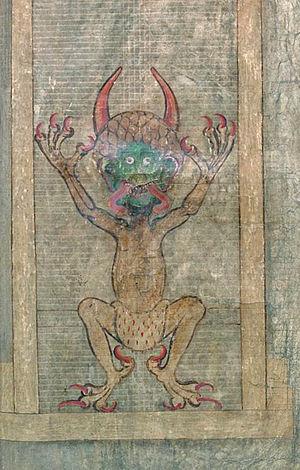
Le Codex Gigas est un manuscrit médiéval écrit au XIIIᵉ siècle par un moine bénédictin du monastère de Podlažice en Bohême et qui se trouve maintenant dans la Bibliothèque nationale de Suède. Il est également connu sous le nom de Bible du Diable en référence à l'enluminure du diable que l'on trouve au folio 290.